Deborah Boone

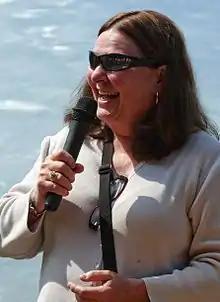
Boone in 2009

Oregon's 32nd House District includes parts of Clatsop, Tillamook, and Washington counties in Northwest Oregon. The district office is in Cannon Beach.